Giulio Zeppieri

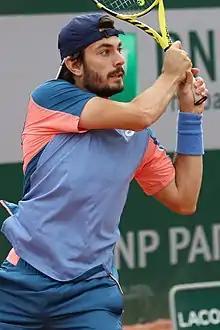
Zeppieri at the 2022 French Open

Giulio Zeppieri (born 7 December 2001) is an Italian professional tennis player.